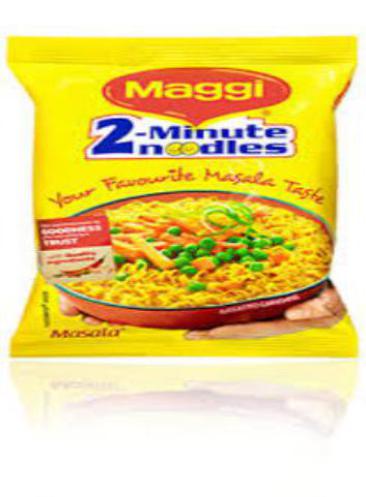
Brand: maggi noodles
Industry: Food